Harry Cobby

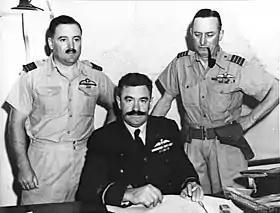
Half length portrait of three military men behind a desk, all with pilot's wings on left breast pocket. One of the men, seated, has a large dark moustache and is wearing a dark winter uniform. The other two, standing on either side of the seated figure, wear short-sleeved tropical uniforms; one of them has a small moustache, the other has a holster on his belt and is clean-shaven and smoking a pipe

Cobby was a member of the Citizen Air Force (RAAF reserve) during his time with the Civil Aviation Board, and rejoined the Permanent Air Force following the outbreak of World War II in September 1939. Promoted to group captain, he officially returned to active service on 25 July 1940 as Director of Recruiting, a role that traded on his public image.